Second World War Hangar No. 7

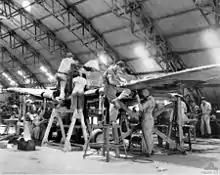
Interior view

The Second World War Hangar No.7, located fronting Terminal Drive to the south on the site of the old Brisbane Airport, is a timber truss igloo structure with ribbed sheet metal cladding. The structure is the last surviving Second World War timber truss igloo hangar at Eagle Farm.